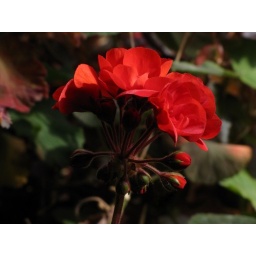
This beautiful Geranium lives next to my bed in a window greenhouse.